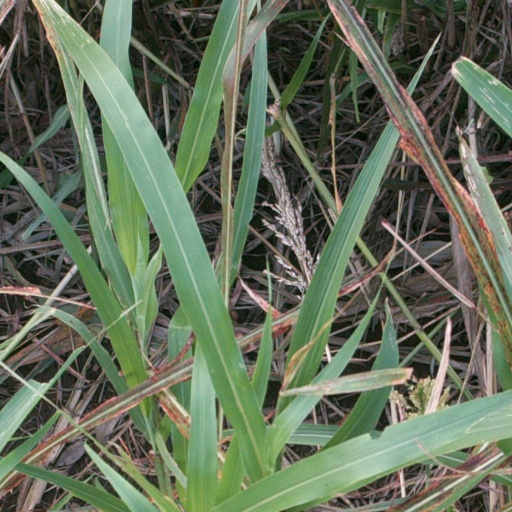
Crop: sorghum